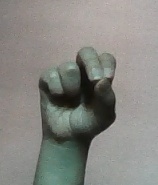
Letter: gaaf